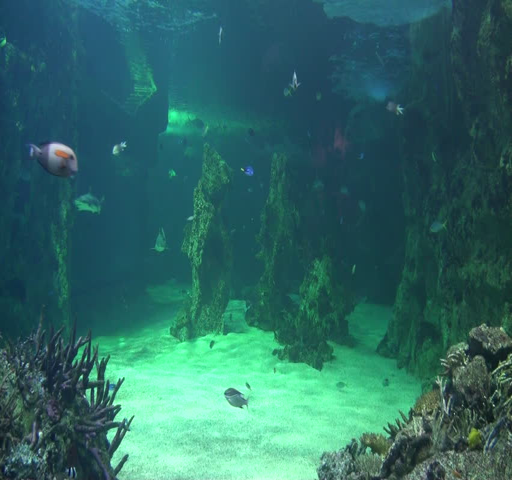
fish and sharks in the aquarium